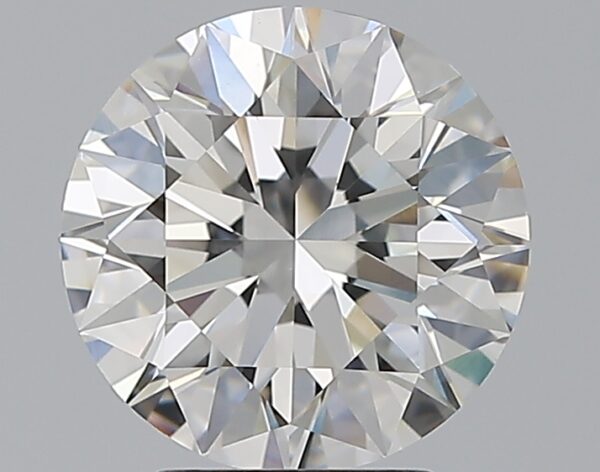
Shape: round
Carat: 3.01
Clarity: VS1
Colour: F
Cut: EX
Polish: EX
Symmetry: EX
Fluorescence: ST
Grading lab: GIA
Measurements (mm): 9.18 x 9.2 x 5.75